Alfonso I d'Este

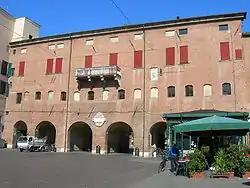
Via Coperta

He was the son of Ercole I d'Este, Duke of Ferrara and Eleanor of Naples and became duke on Ercole's death in January 1505.